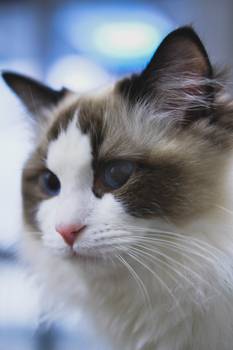
Label: No Watermark